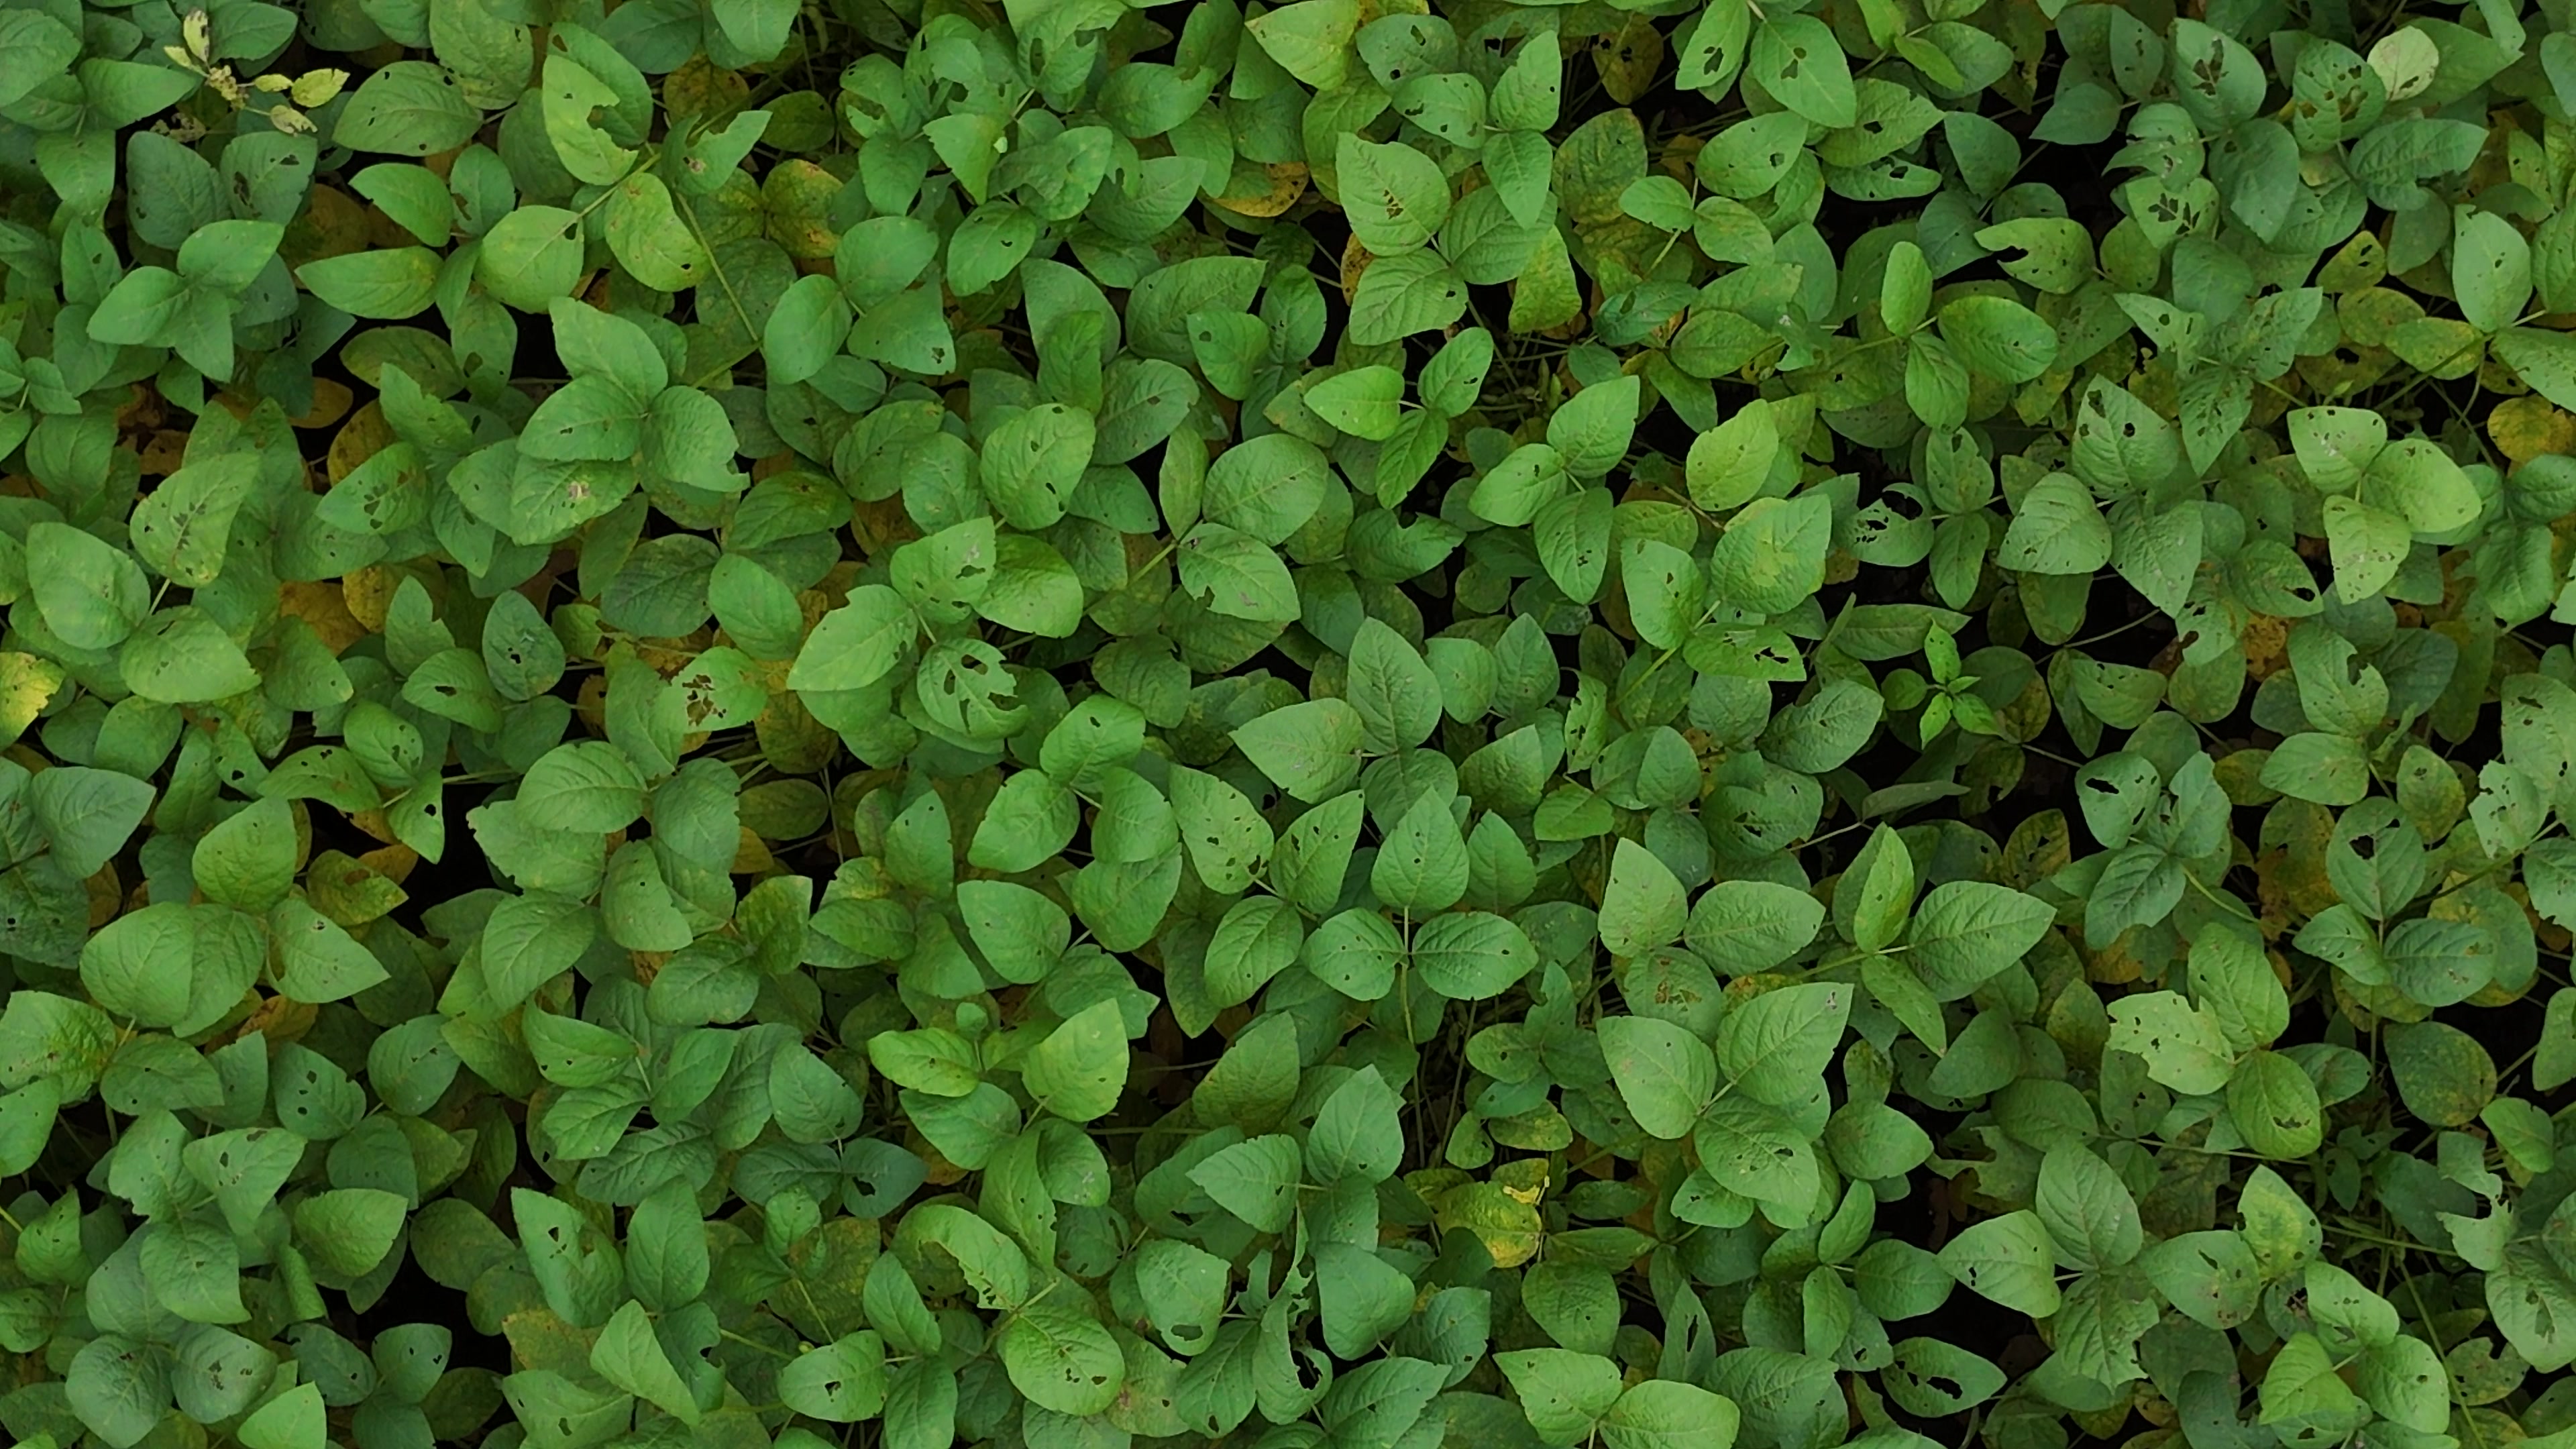
Label: Mosaic